Bell UH-1 Iroquois variants

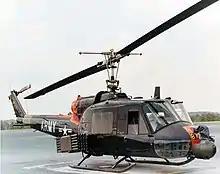
UH-1C with rockets and turret

The UH-1C was specifically developed as a gunship version until the "interim" attack helicopter, the Bell AH-1G Huey Cobra was available and to correct the deficiencies of the UH-1B when it was used in the armed role. The UH-1C was widely referred to as the "Huey Hog" in US Army service.